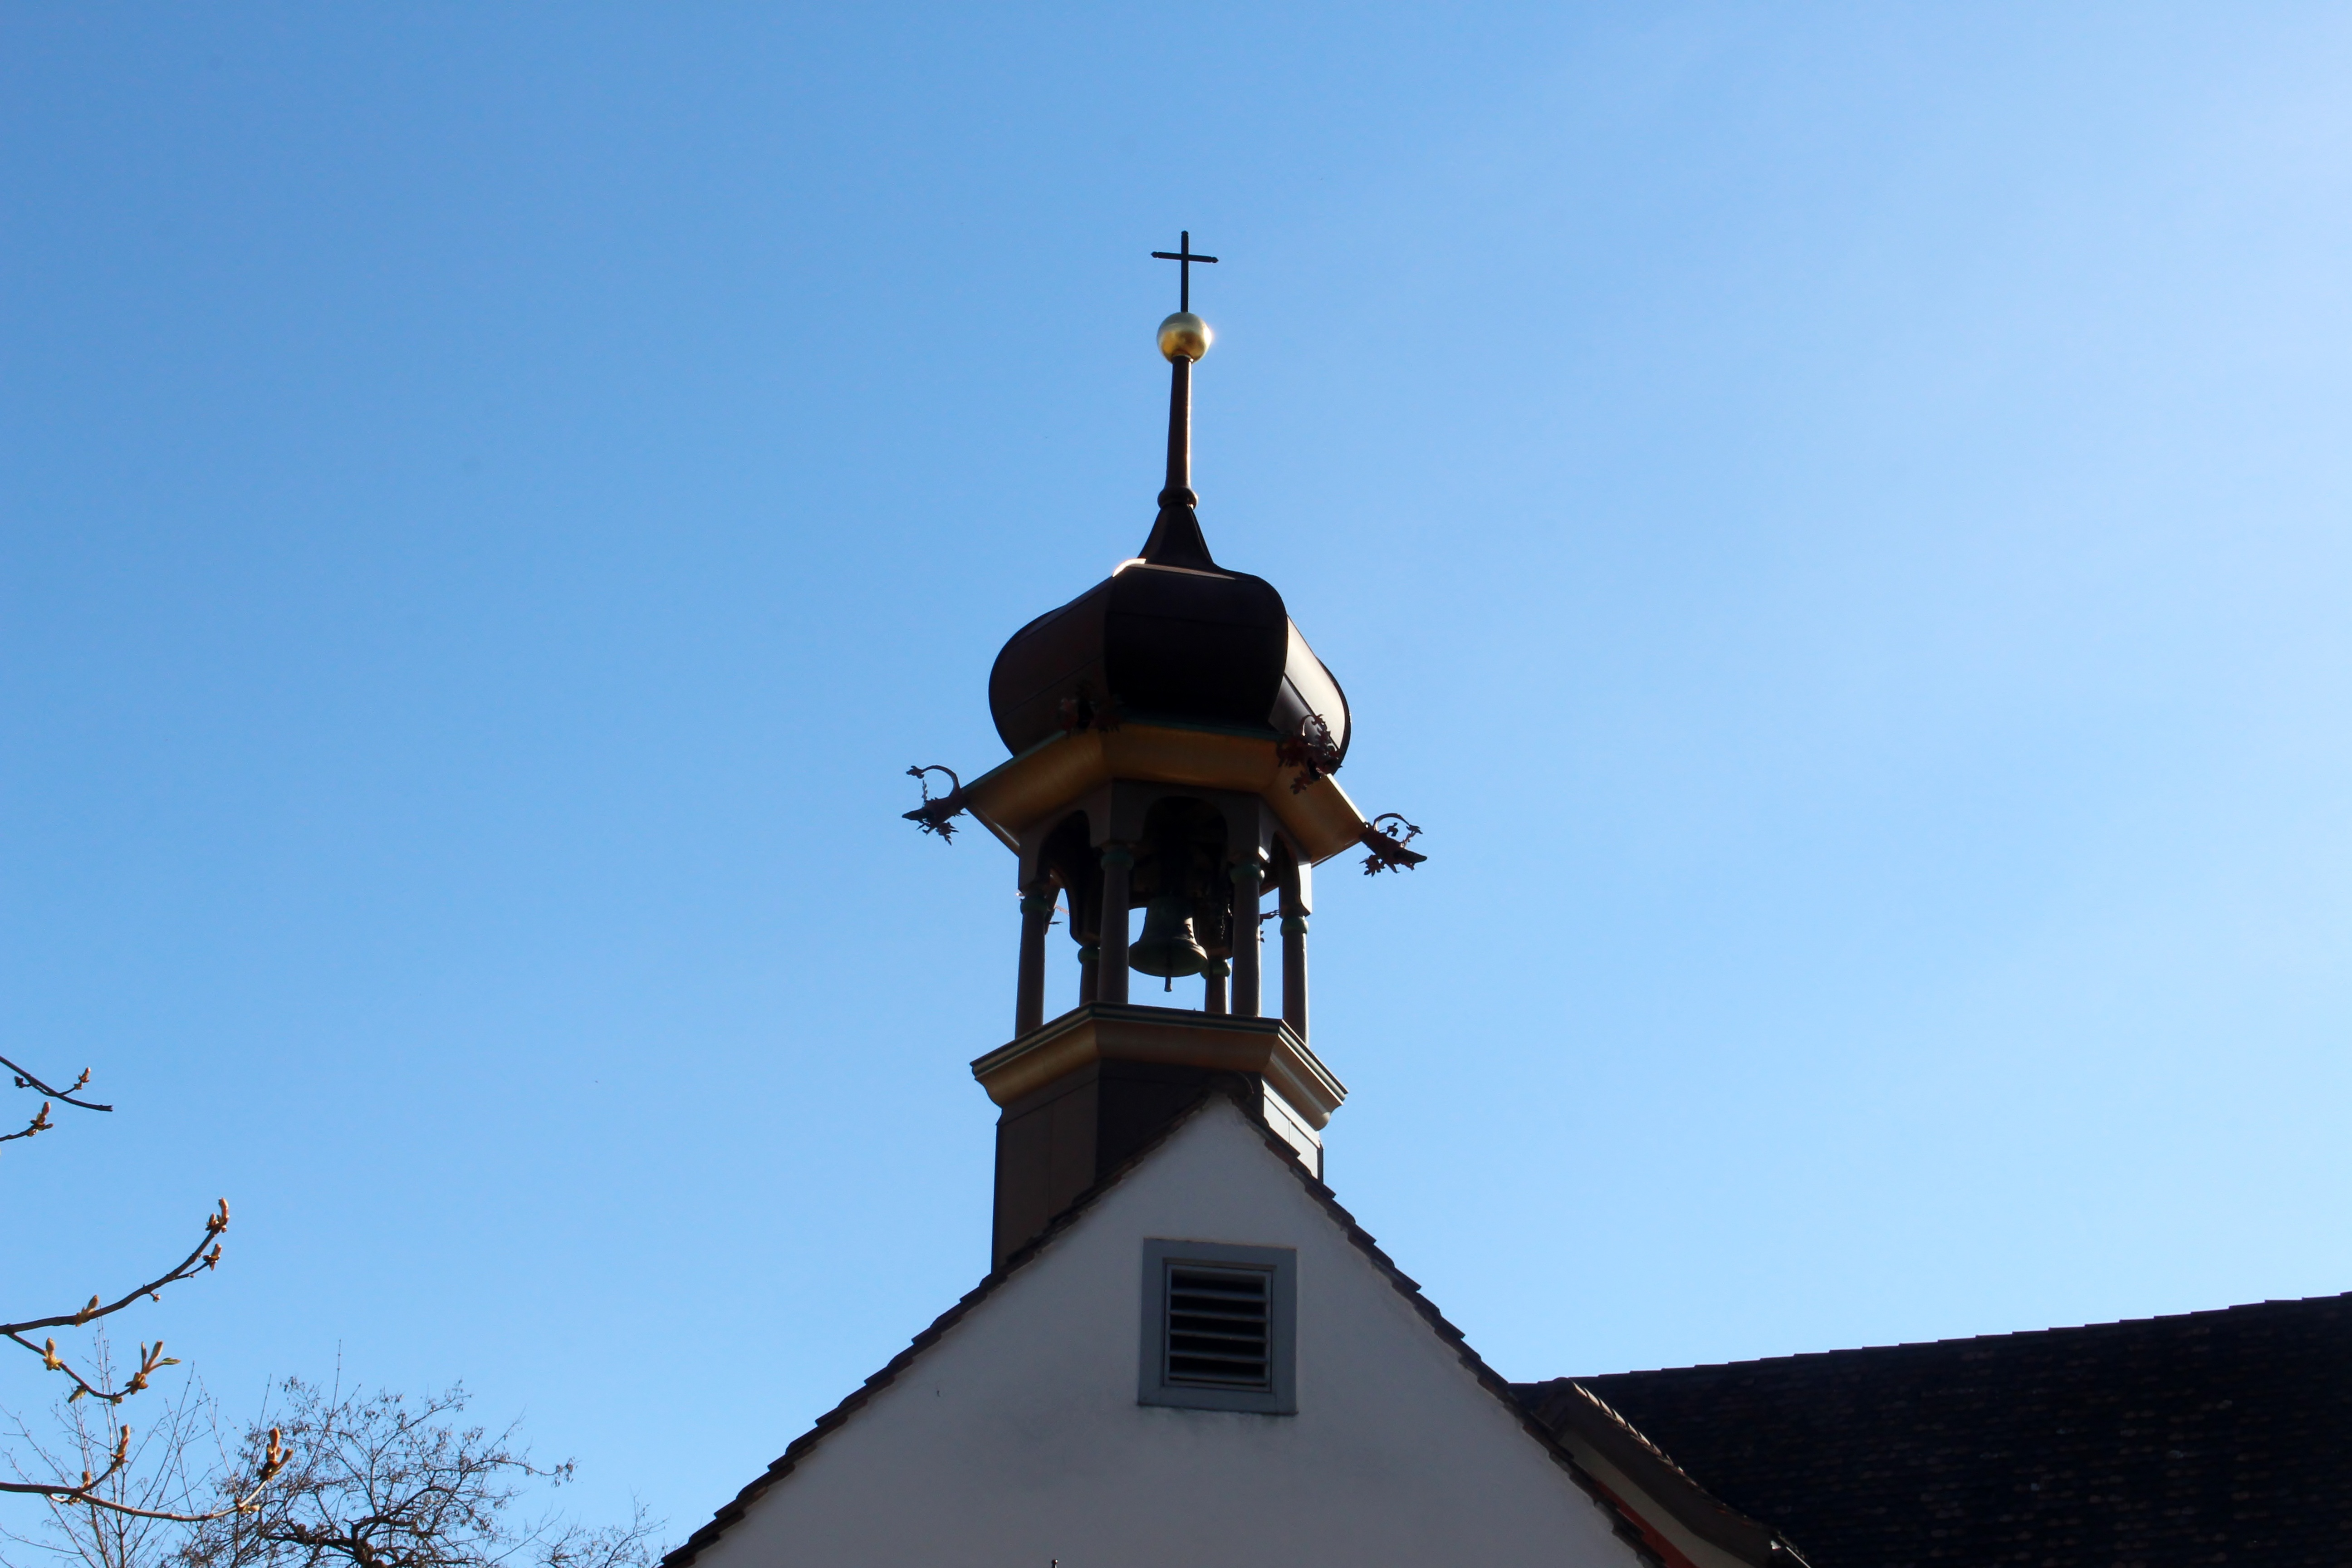
bell, tower, church, chapel, bell tower, spire, steeple, switzerland, onion dome, st gallen, altst tten